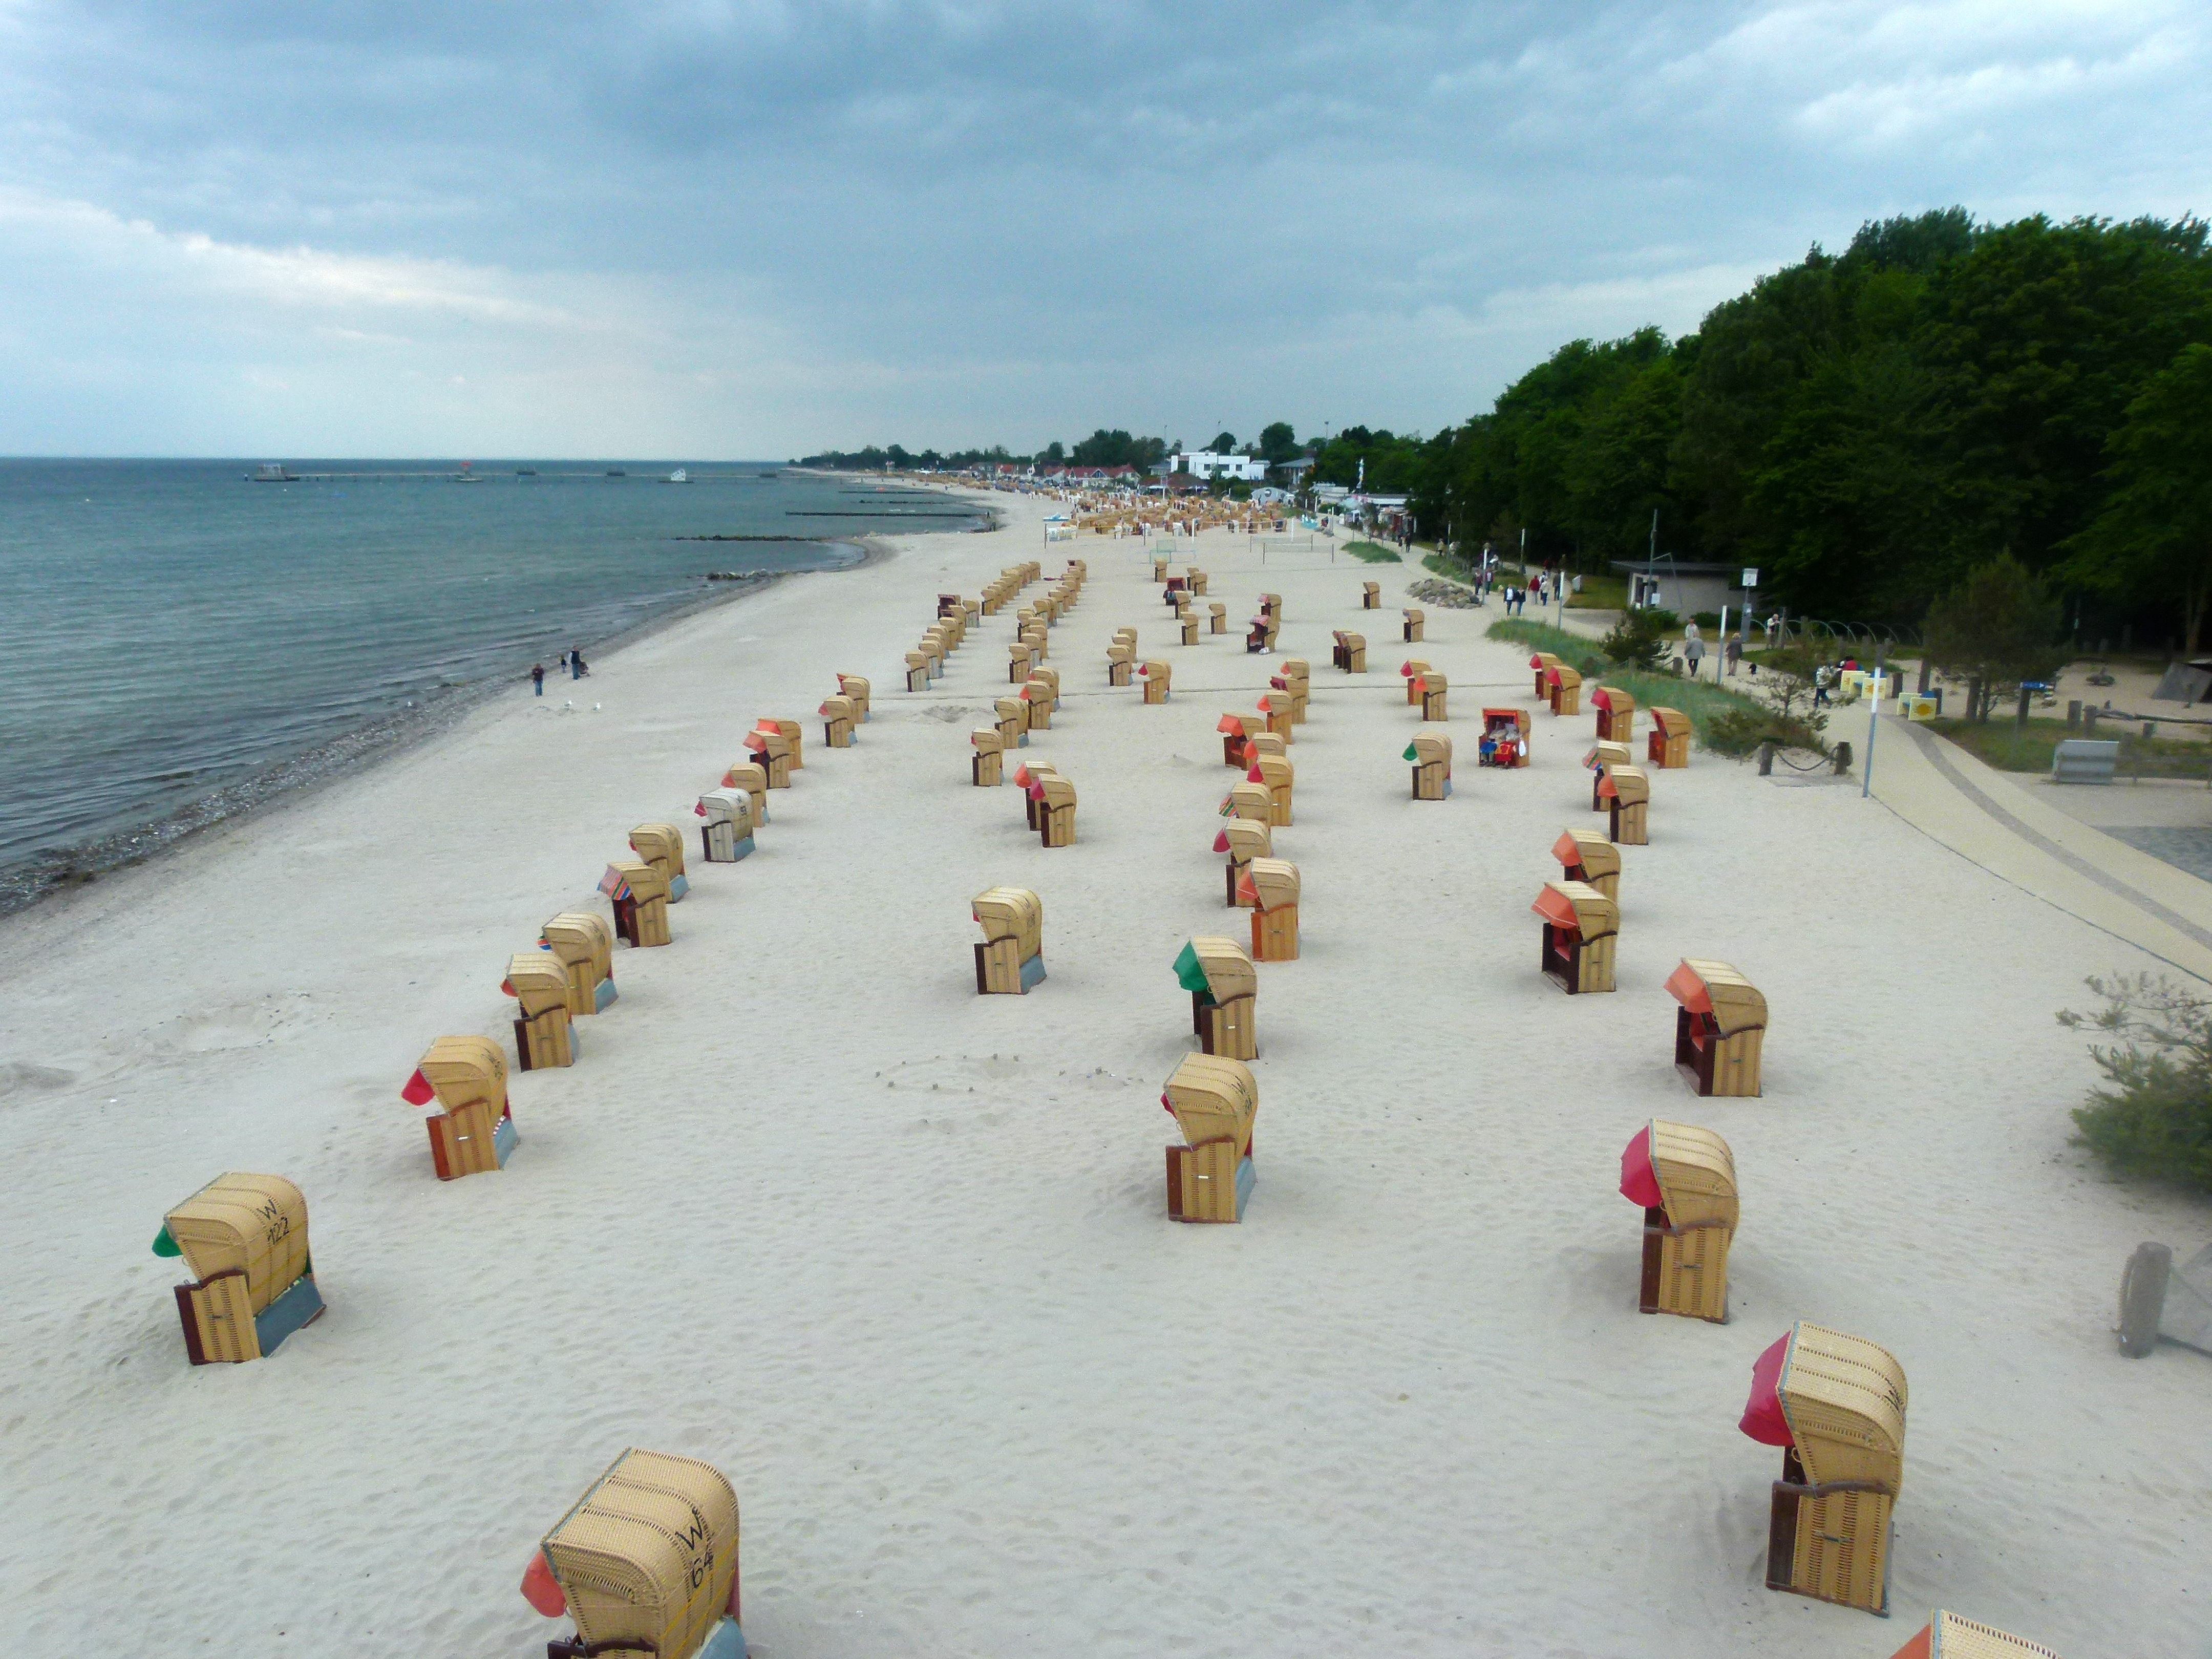
beach, landscape, sea, coast, water, sand, horizon, shore, wave, lake, view, walkway, vacation, spray, holiday, body of water, bank, baltic sea, baltic sea beach, clubs